Velvet Revolution

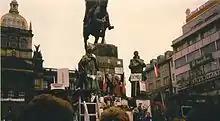
St. Wenceslas Monument

Theatres in Bratislava, Brno, Ostrava and other towns went on strike. Members of artistic and literary associations as well as organisations and institutions joined the strike.